Rhosyr (cantref)

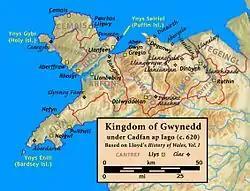
Kingdom of Gwynedd c.620, showing cantrefi

Rhosyr was the name of one of the three medieval cantrefs (meaning "a hundred towns") on the island of Anglesey, north Wales, in the Kingdom of Gwynedd. It lay on the southern side of the island facing the Menai Strait which separates Anglesey from the mainland.